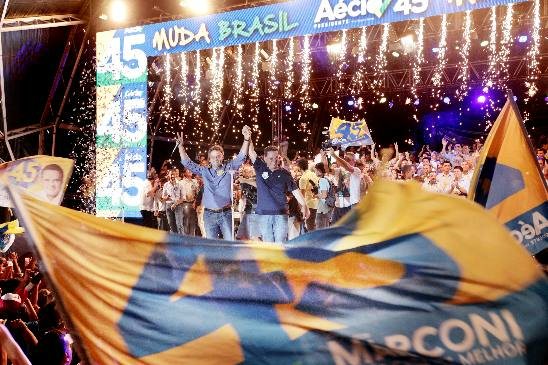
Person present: Yes